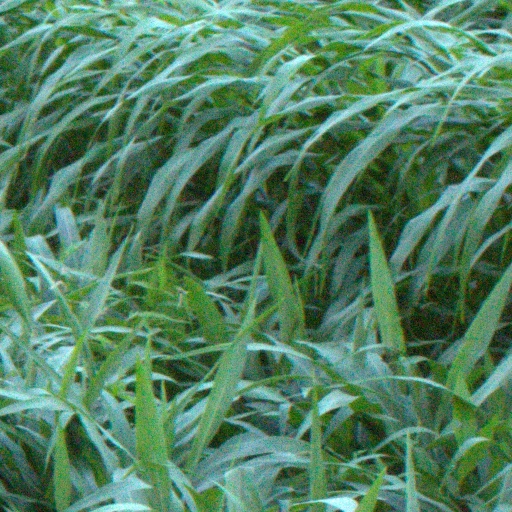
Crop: sorghum